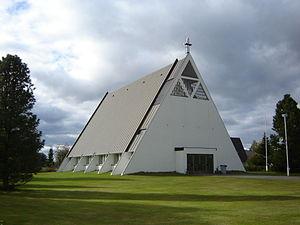
Kolari est une municipalité du nord-ouest de la Finlande, en Laponie.
L’église de Kolari est une église luthérienne située à Kolari en Finlande.
Veikko Viljo Vilhelm Larkas est un architecte finlandais.